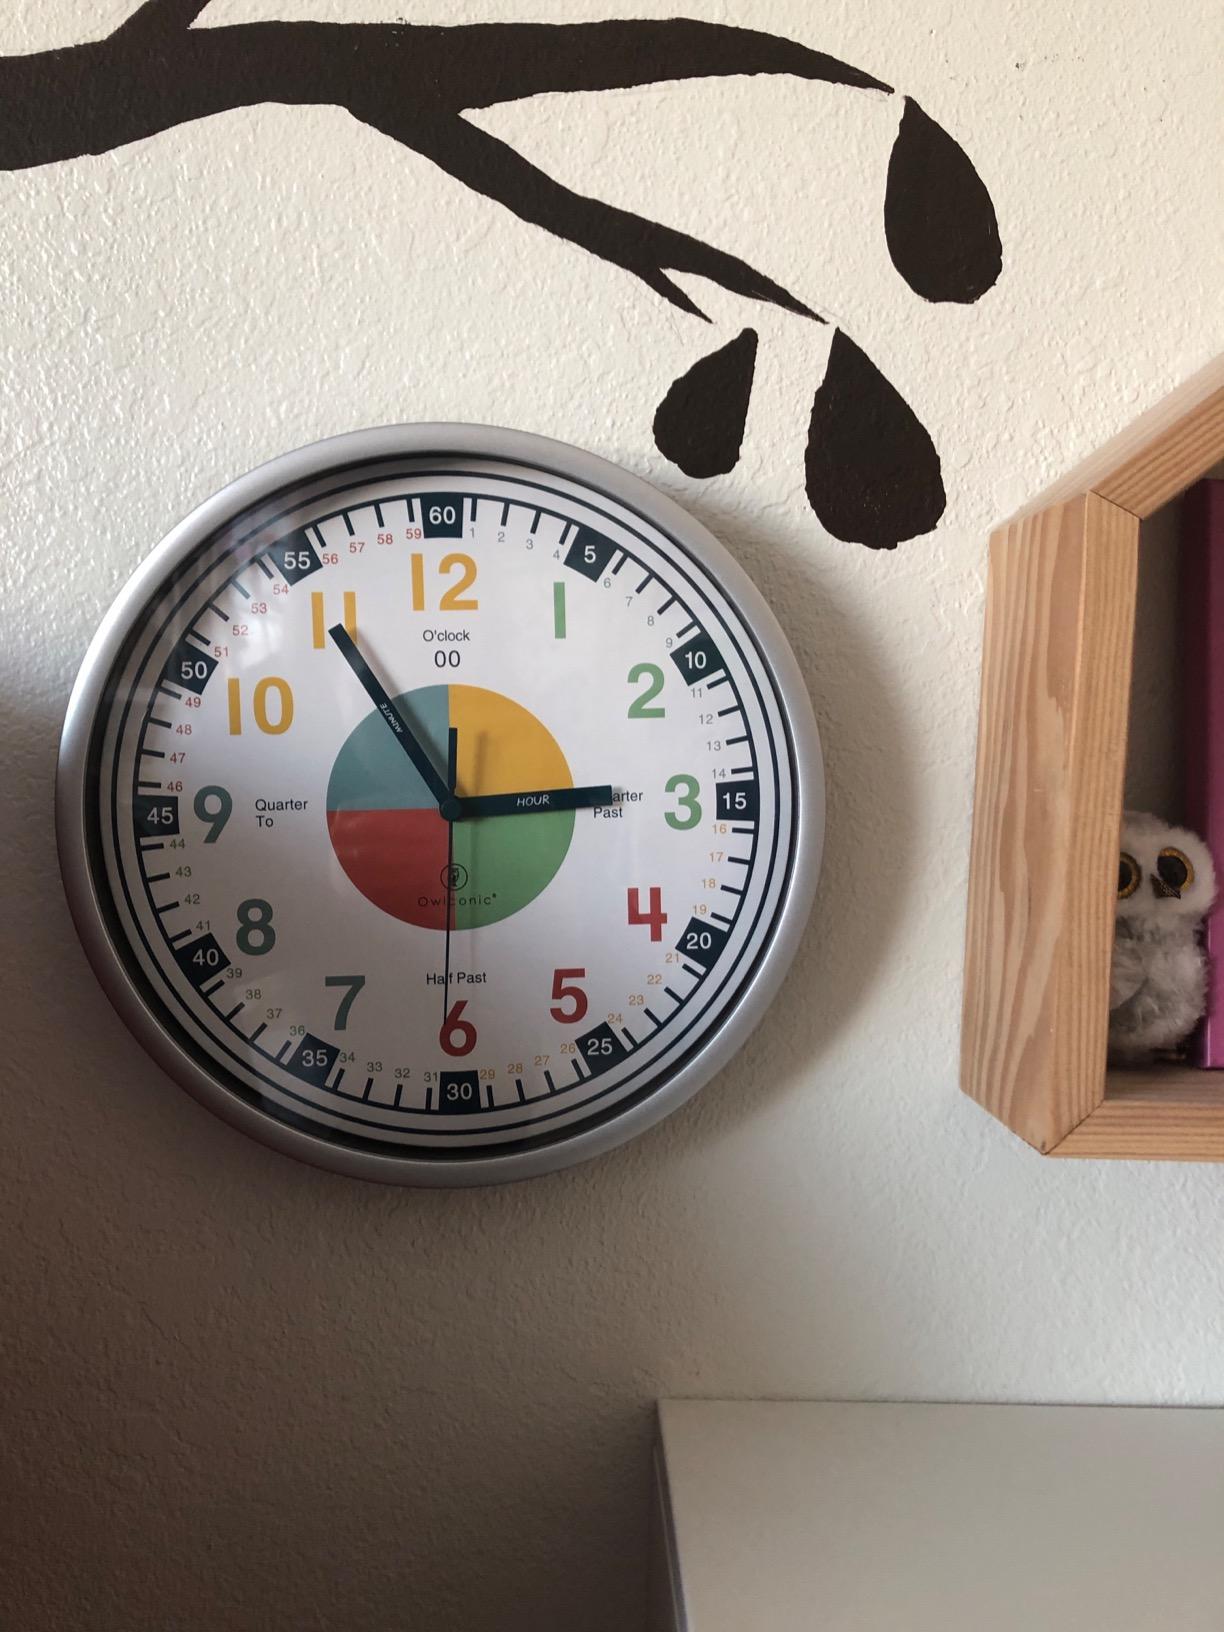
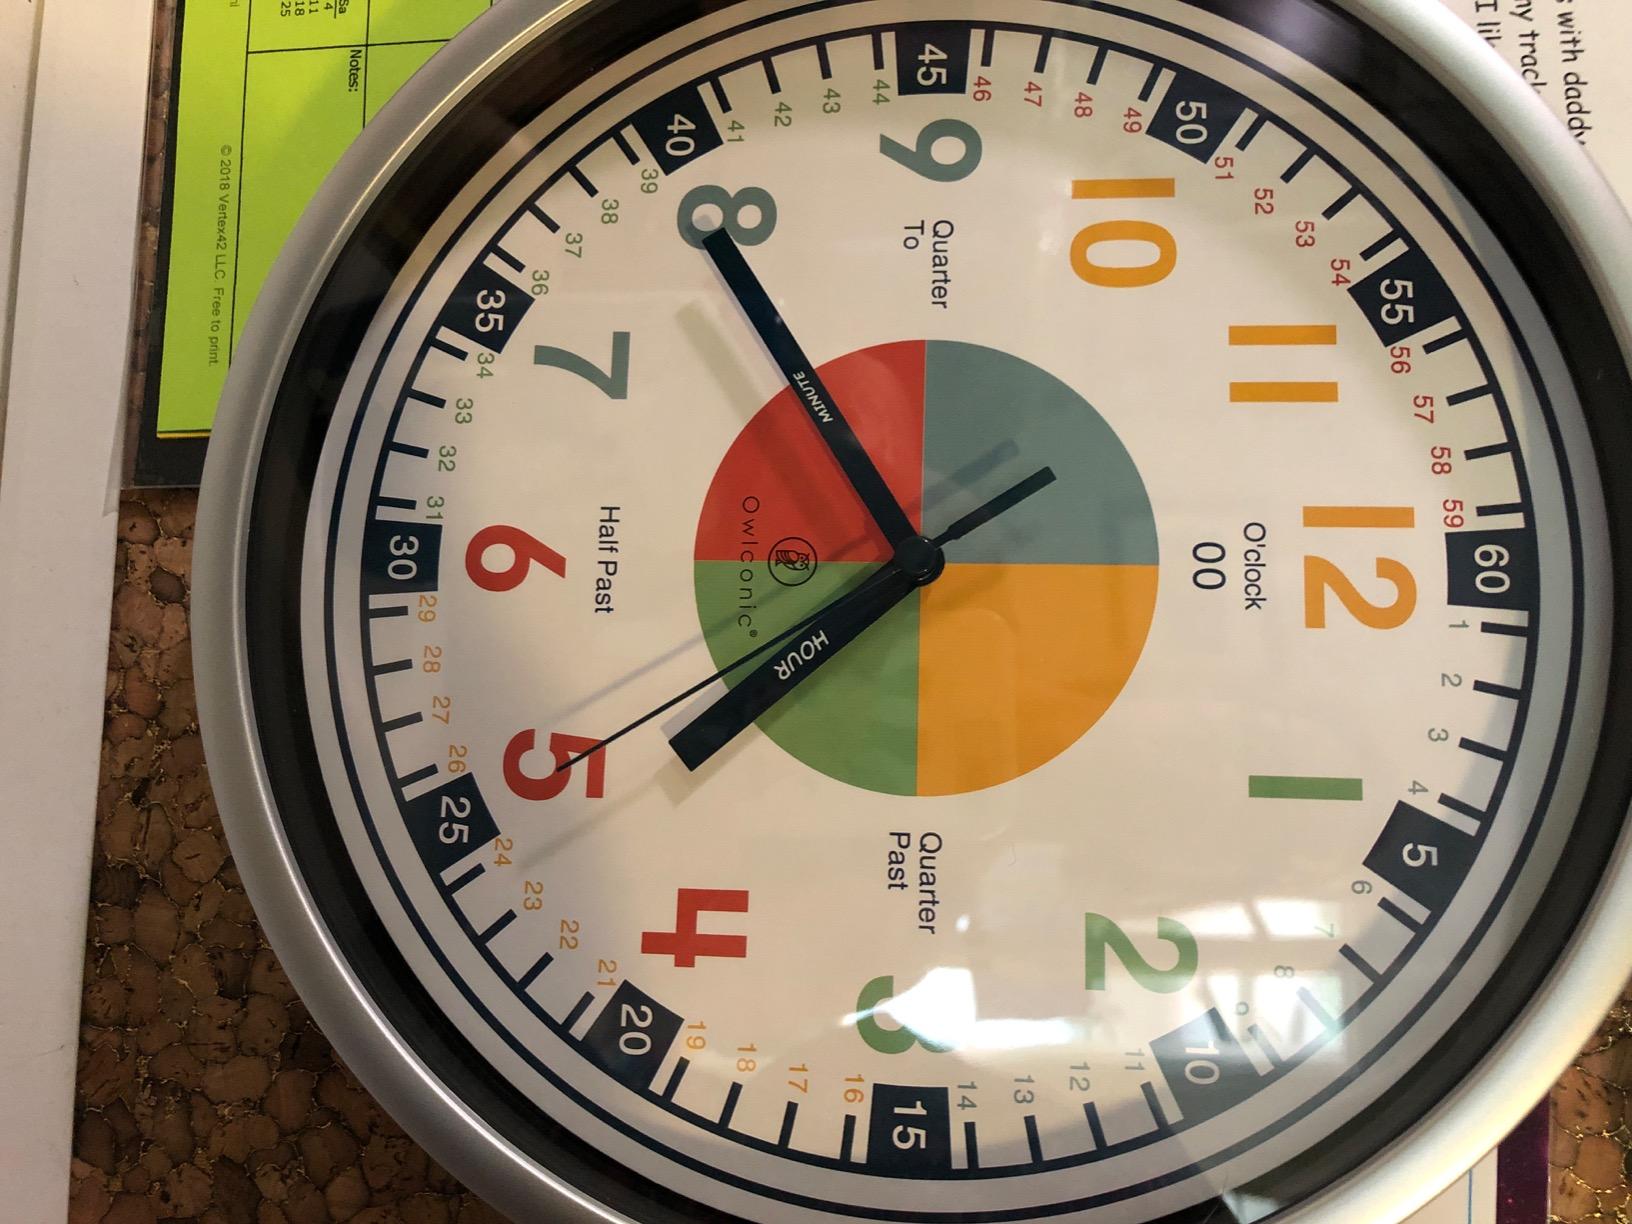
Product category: clock
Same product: yes